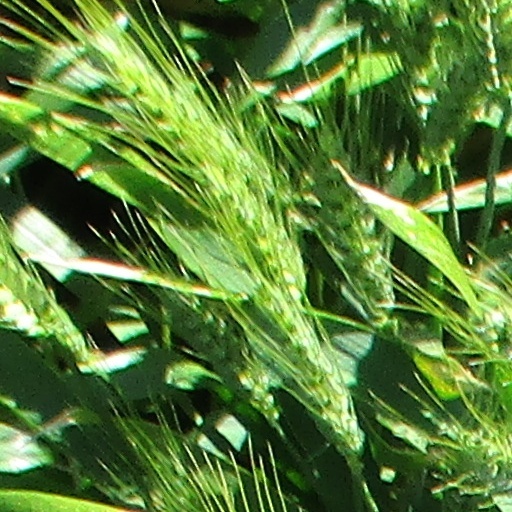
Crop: wheat